Balloon flange girder

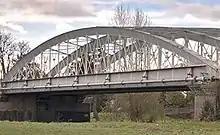
The girders of Windsor Railway Bridge

A balloon flange girder is a form of vertical I-beam wrought iron plate girder, where the top flange, instead of being a simple flat plate, is extended into a hollow tube. When a girder is subjected to a positive bending moment the top flange acts in compression making a flat plate flange more susceptible to local buckling than the balloon flange is.